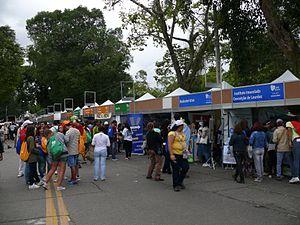
Les Journées Mondiales de la Jeunesse 2013 à Rio de Janeiro (Brésil).